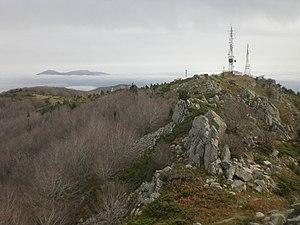
Maçanet de Cabrenys est une commune de la comarque d'Alt Empordà dans la Province de Gérone en Catalogne. Elle se trouve à la frontière de la France.